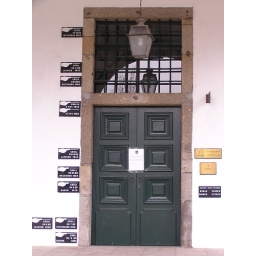
The signs in black near the door, show how far the water rised in flood's by the river Douro